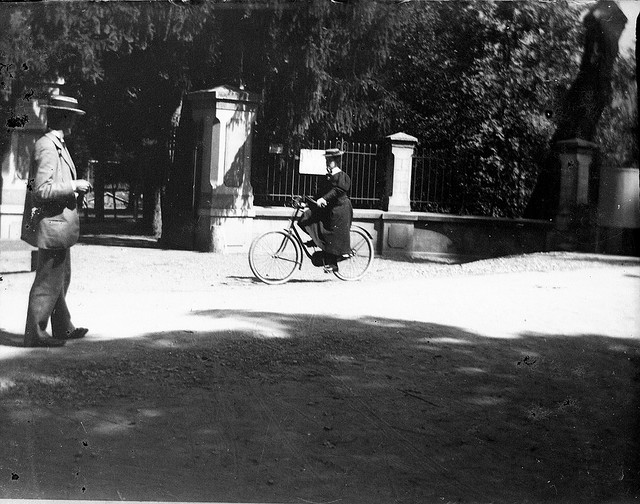
user: Given an image and a question. Answer the question in a short answer. Question: Can you guess the brand of the cycle used by the person in the photo? Short Answer:
assistant: huffy